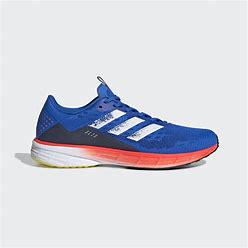
Brand: Adidas
Model: SL20